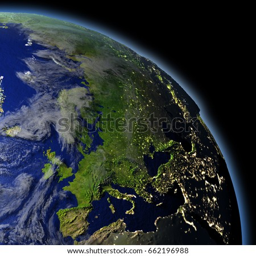
continent from orbit in space .